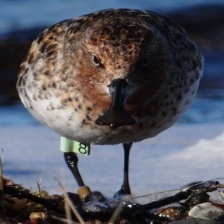
Species: SPOON BILED SANDPIPER
Scientific name: CALIDRIS PYGMAEA
ImageNet parent category: red-backed_sandpiper